Acrisure Bounce House

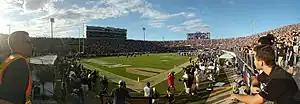
2017 AAC Championship

The stadium's nickname is the "Bounce House". The stadium vibrates and shakes when fans jump in unison, most notably when the song "Kernkraft 400" by Zombie Nation is played. The bouncing effect was noticed early on, and shortly after the stadium opened in 2007, some people started calling the facility "The Trampoline", a nickname that ultimately failed to gain traction. The more trendy nickname "Bounce House" soon became popular, very loosely derived from "Bright House ["Networks Stadium"]" (the official name at the time). For a brief time in 2020–2021, the stadium was officially named Bounce House, while the university was negotiating a new naming rights deal.